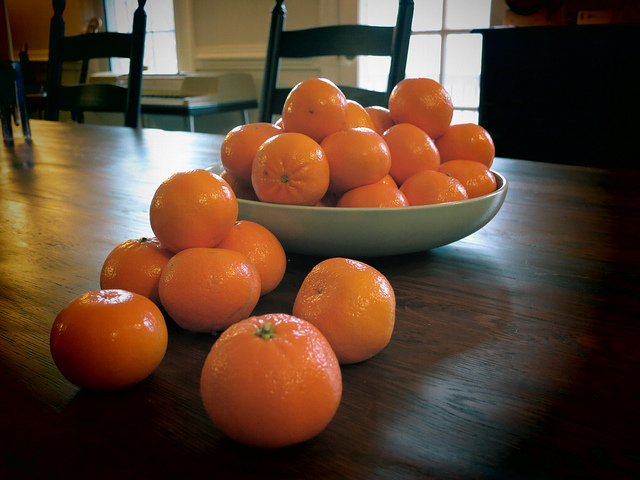
user: Given an image and a question. Answer the question in a short answer. Question: What type of wood is the table made from? Short Answer:
assistant: oak